Rouge National Urban Park

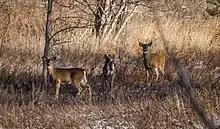
White Tailed Deer at the Rouge National Urban Park, one of over 1,700 species of plants, animals, and fungi located within the park.

This urban park features numerous fauna such as white-tailed deer, mice, opossums, raccoons, hawks, coyotes, skunks, ducks, beaver, bald eagles, bears, shrews, red foxes, turkeys, weasels, golden eagles, river otters, kestrels, moles, swans, minks, bats, woodchucks, and porcupines. The park has over 1,700 species of plants, animals and fungi, as verified in the 2012 and 2013 Ontario BioBlitz surveys. It is known to be one of the most diverse spots in Canada due to the large variety of species habituating in the park.